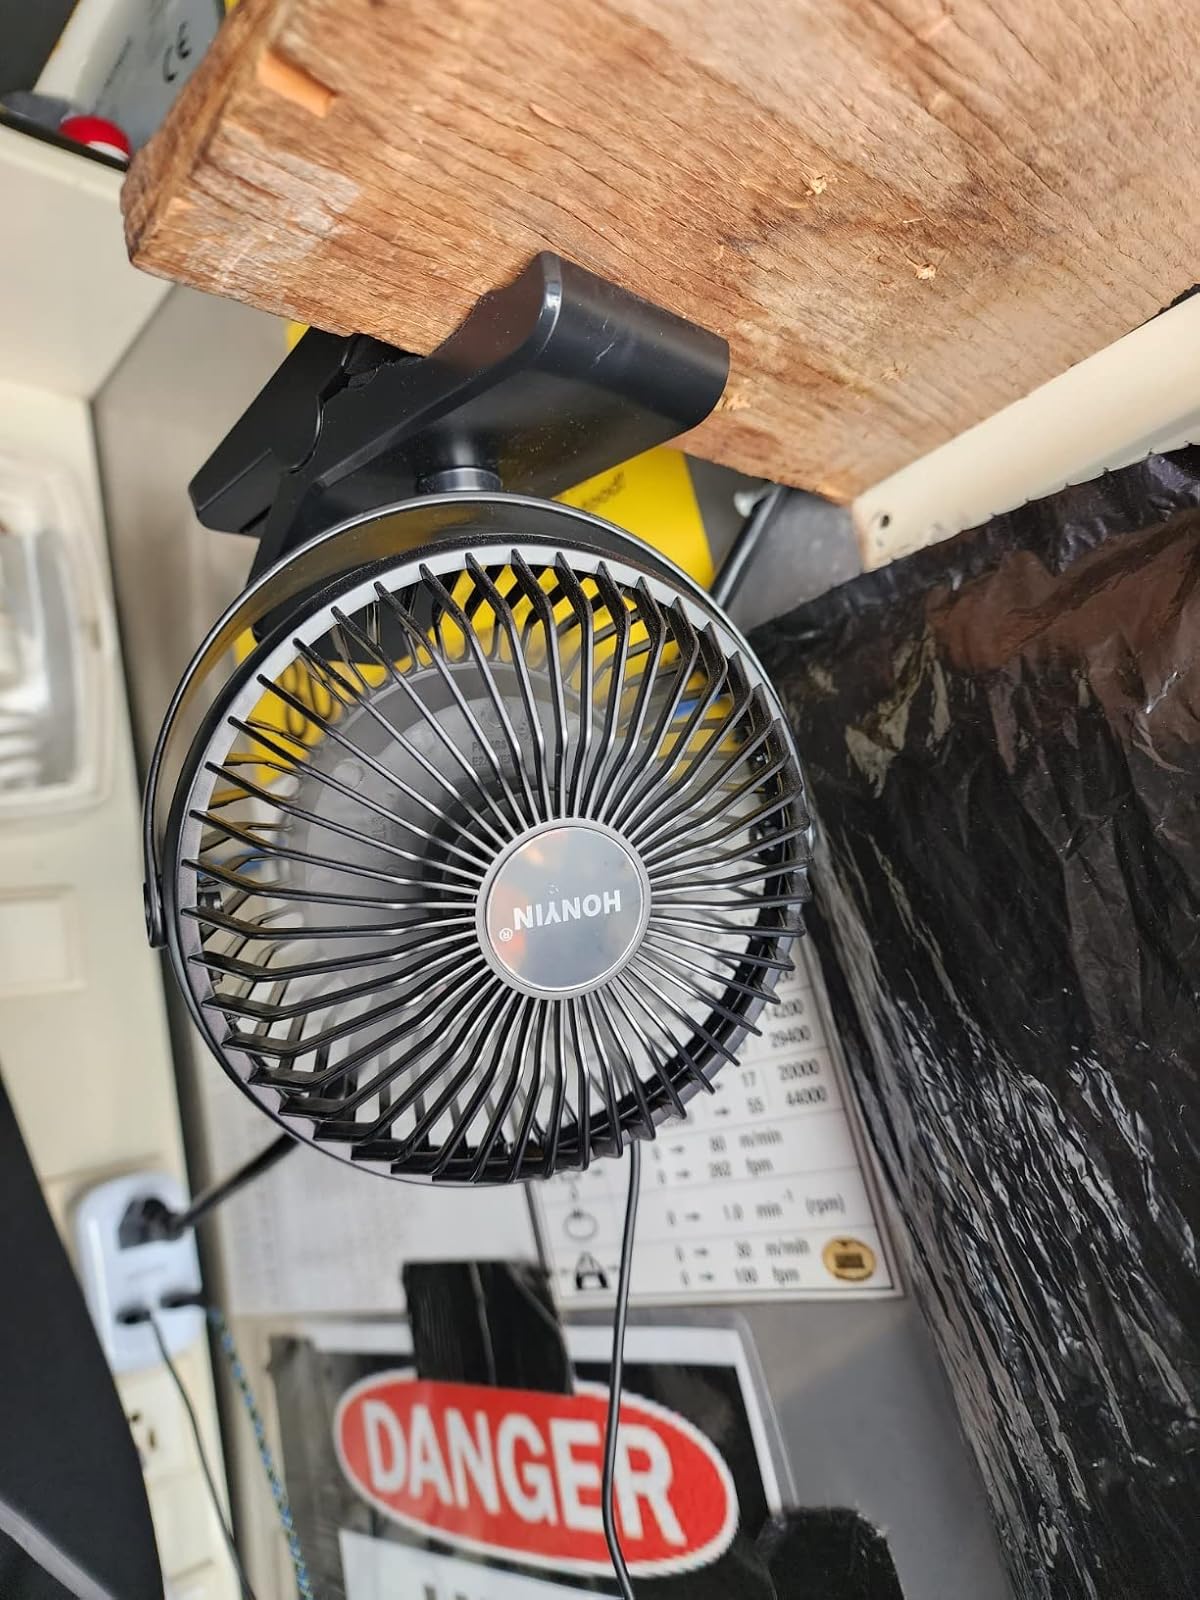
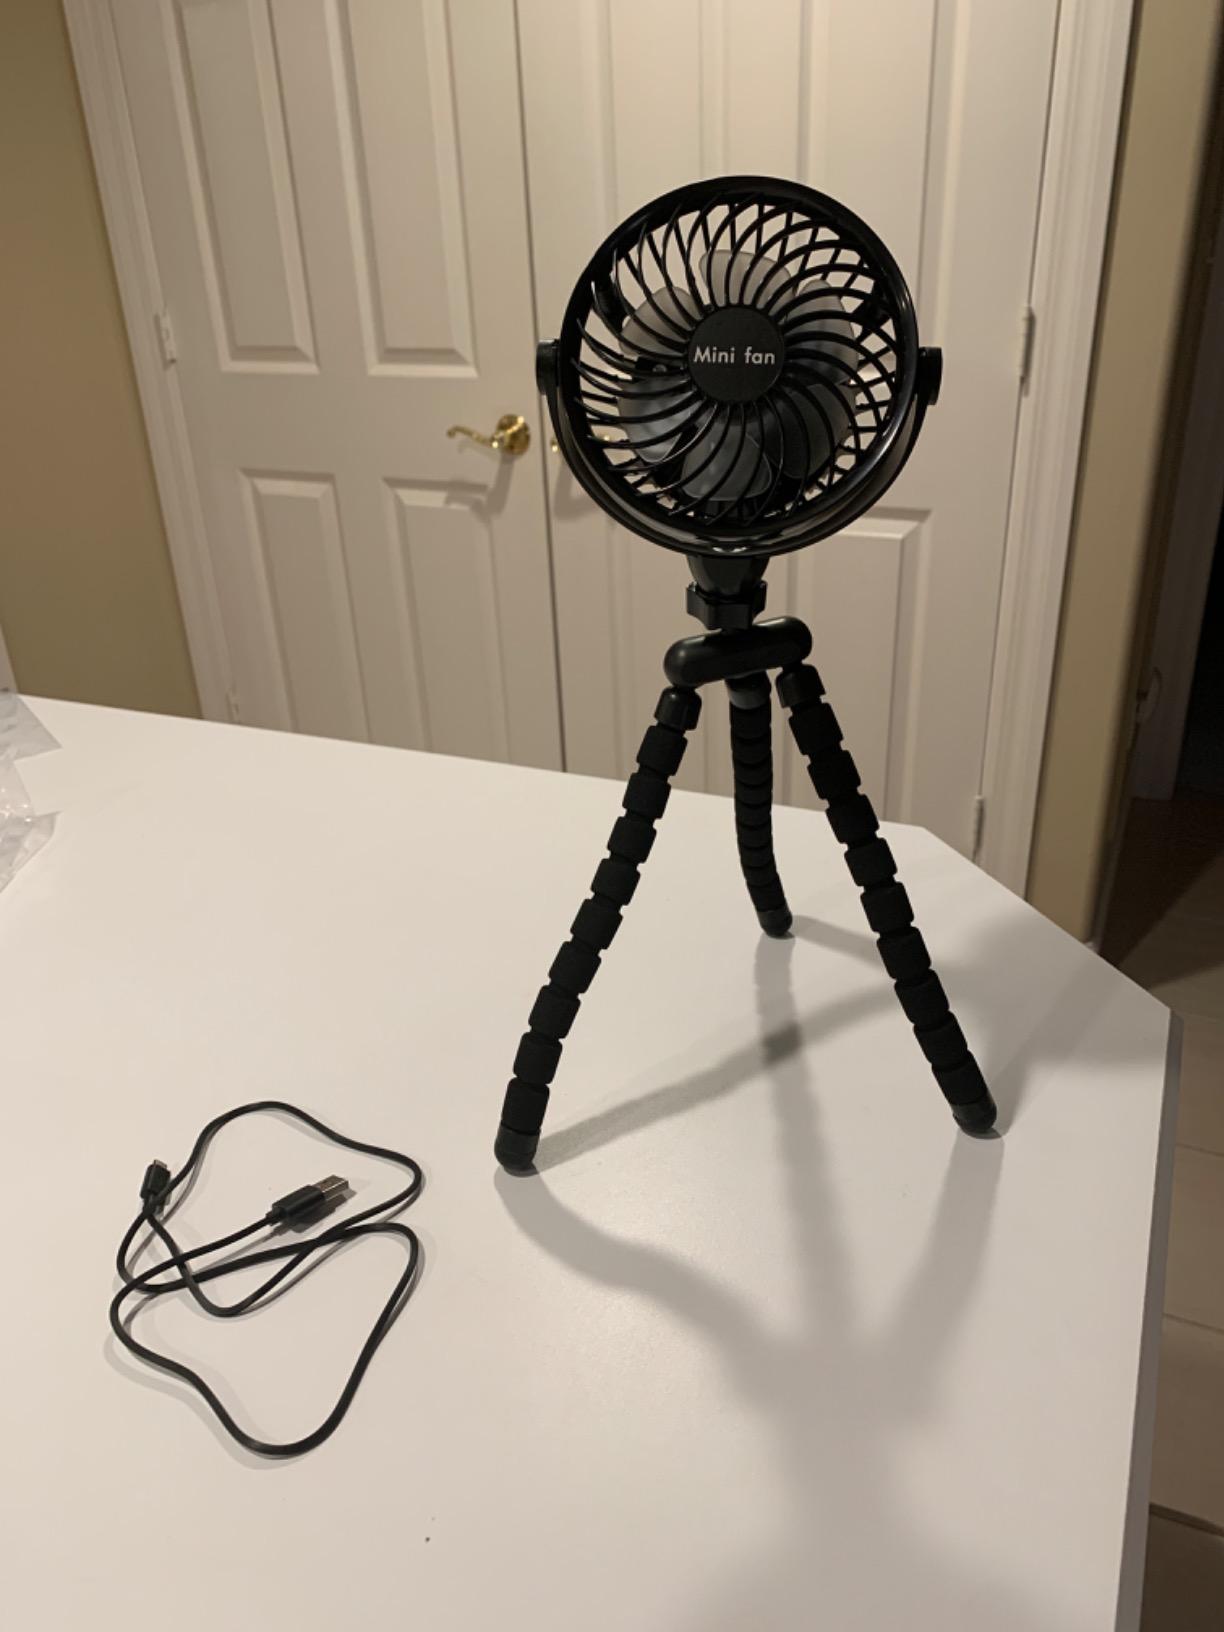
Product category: fan
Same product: no